Jas J Niven & Co

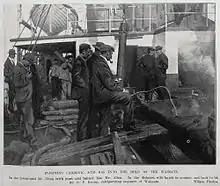
James Niven, with pipe, injects carbonic gas into fire in a ship's hold

Jas J Niven & Co Limited, later Niven Engineering, was a New Zealand engineering business based in Wellington with operations throughout the country. The foundry that became Niven's business was established in Napier in 1866.